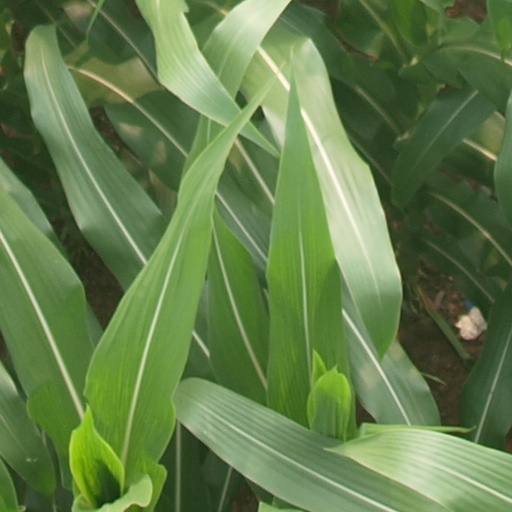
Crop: maize; corn